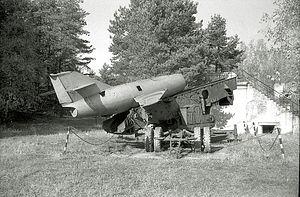
Missile de croisière sur sa rampe de lancement, vu de profil. Photo prise sur la base russe de ""Krasnaia gorka"" (=colinne rouge)"